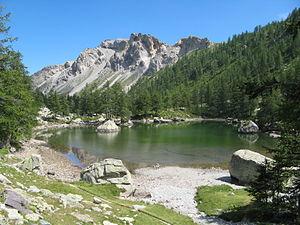
Lac Vert de Fontanalbe, accessible depuis Castérino, dans le Parc National du Mercantour (Alpes-Maritimes)